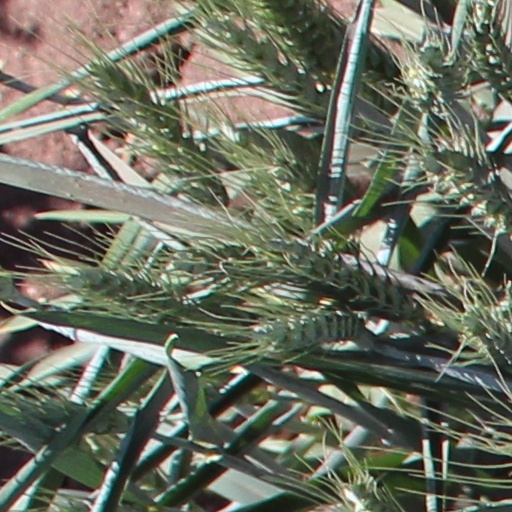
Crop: wheat